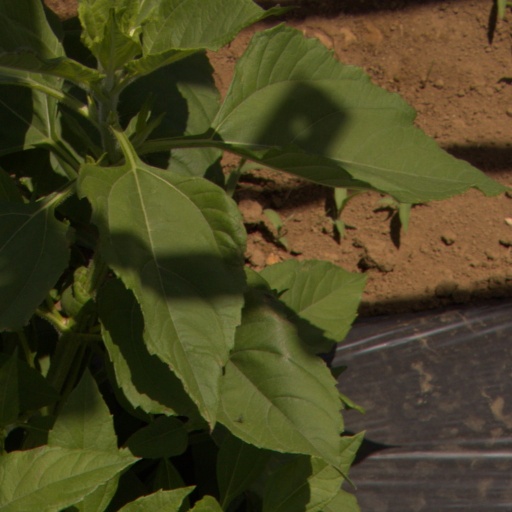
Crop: Jerusalem artichoke